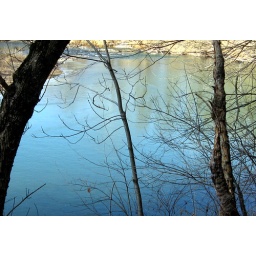
The sky was so blue that the river water looked aqua in places.